Up and Down the Scratchy Mountains

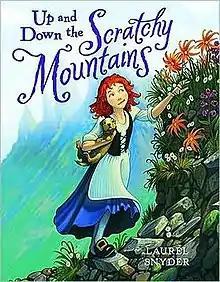

Up and Down the Scratchy Mountains is a 2008 children's novel by Laurel Snyder.